SIGGRAPH

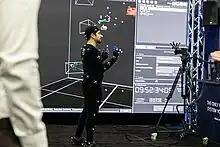
An exhibitor at SIGGRAPH 2023 demoing a full-body motion capture suit

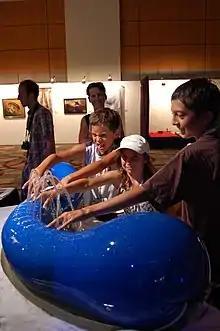
Hydraulophone, presented at SIGGRAPH 2007

SIGGRAPH (Special Interest Group on Computer Graphics and Interactive Techniques) is an annual conference centered around computer graphics organized by ACM, starting in 1974 in Boulder, CO. The main conference has always been held in North America; SIGGRAPH Asia, a second conference held annually, has been held since 2008 in countries throughout Asia.